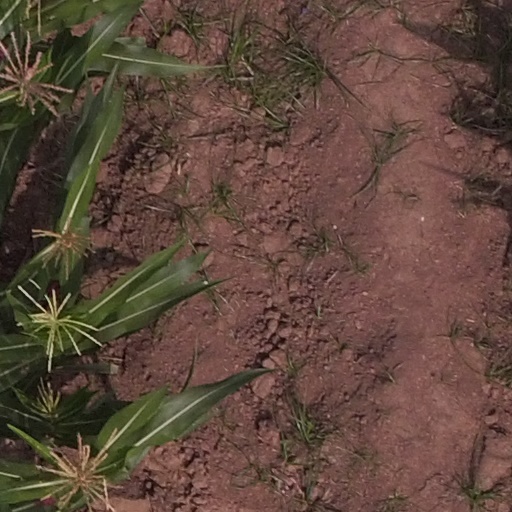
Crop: maize; corn